Koh Ker

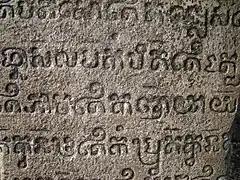
Ancient script from the ruins of Koh Ker

Jayavarman IV ruled from 928 to 941 at Koh Ker. He was believed to have been the local king at this remote site, possibly his homeland, before he became king of the whole empire. That could explain why he had his residence at Koh Ker and not at Roluos (Hariharalaya) or at Yashodharapura (Angkor) like the kings before him. Some historians think that Jayavarman IV was a usurper; but, the majority of them believe that he was a legitimate ruler who could ascend to the throne because he married a half-sister of king Yasovarman I (889 – 900). What is certain is that the two sons of Yasovarman I (Harshavarman I, who ruled from 900 to 922 and Isanavarman II, who ruled from 922 to 925?) had no children. In the short time that Jayavarman IV reigned in Koh Ker, an ambitious building program was realised. That was only possible because of a restrictive system of raising taxes as seen on inscriptions found at the site. About 40 temples, the unique seven-tiered pyramid and a huge baray (water-reservoir) were built. Under Jayavarman IV, the Koh Ker-style was developed and the art of sculpture reached a pinnacle.